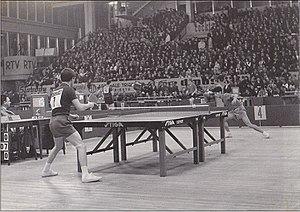
Les championnats du monde de tennis de table 1965, vingt-huitième édition des championnats du monde de tennis de table, ont lieu du 15 au 25 avril 1965 à Ljubljana, en Yougoslavie.